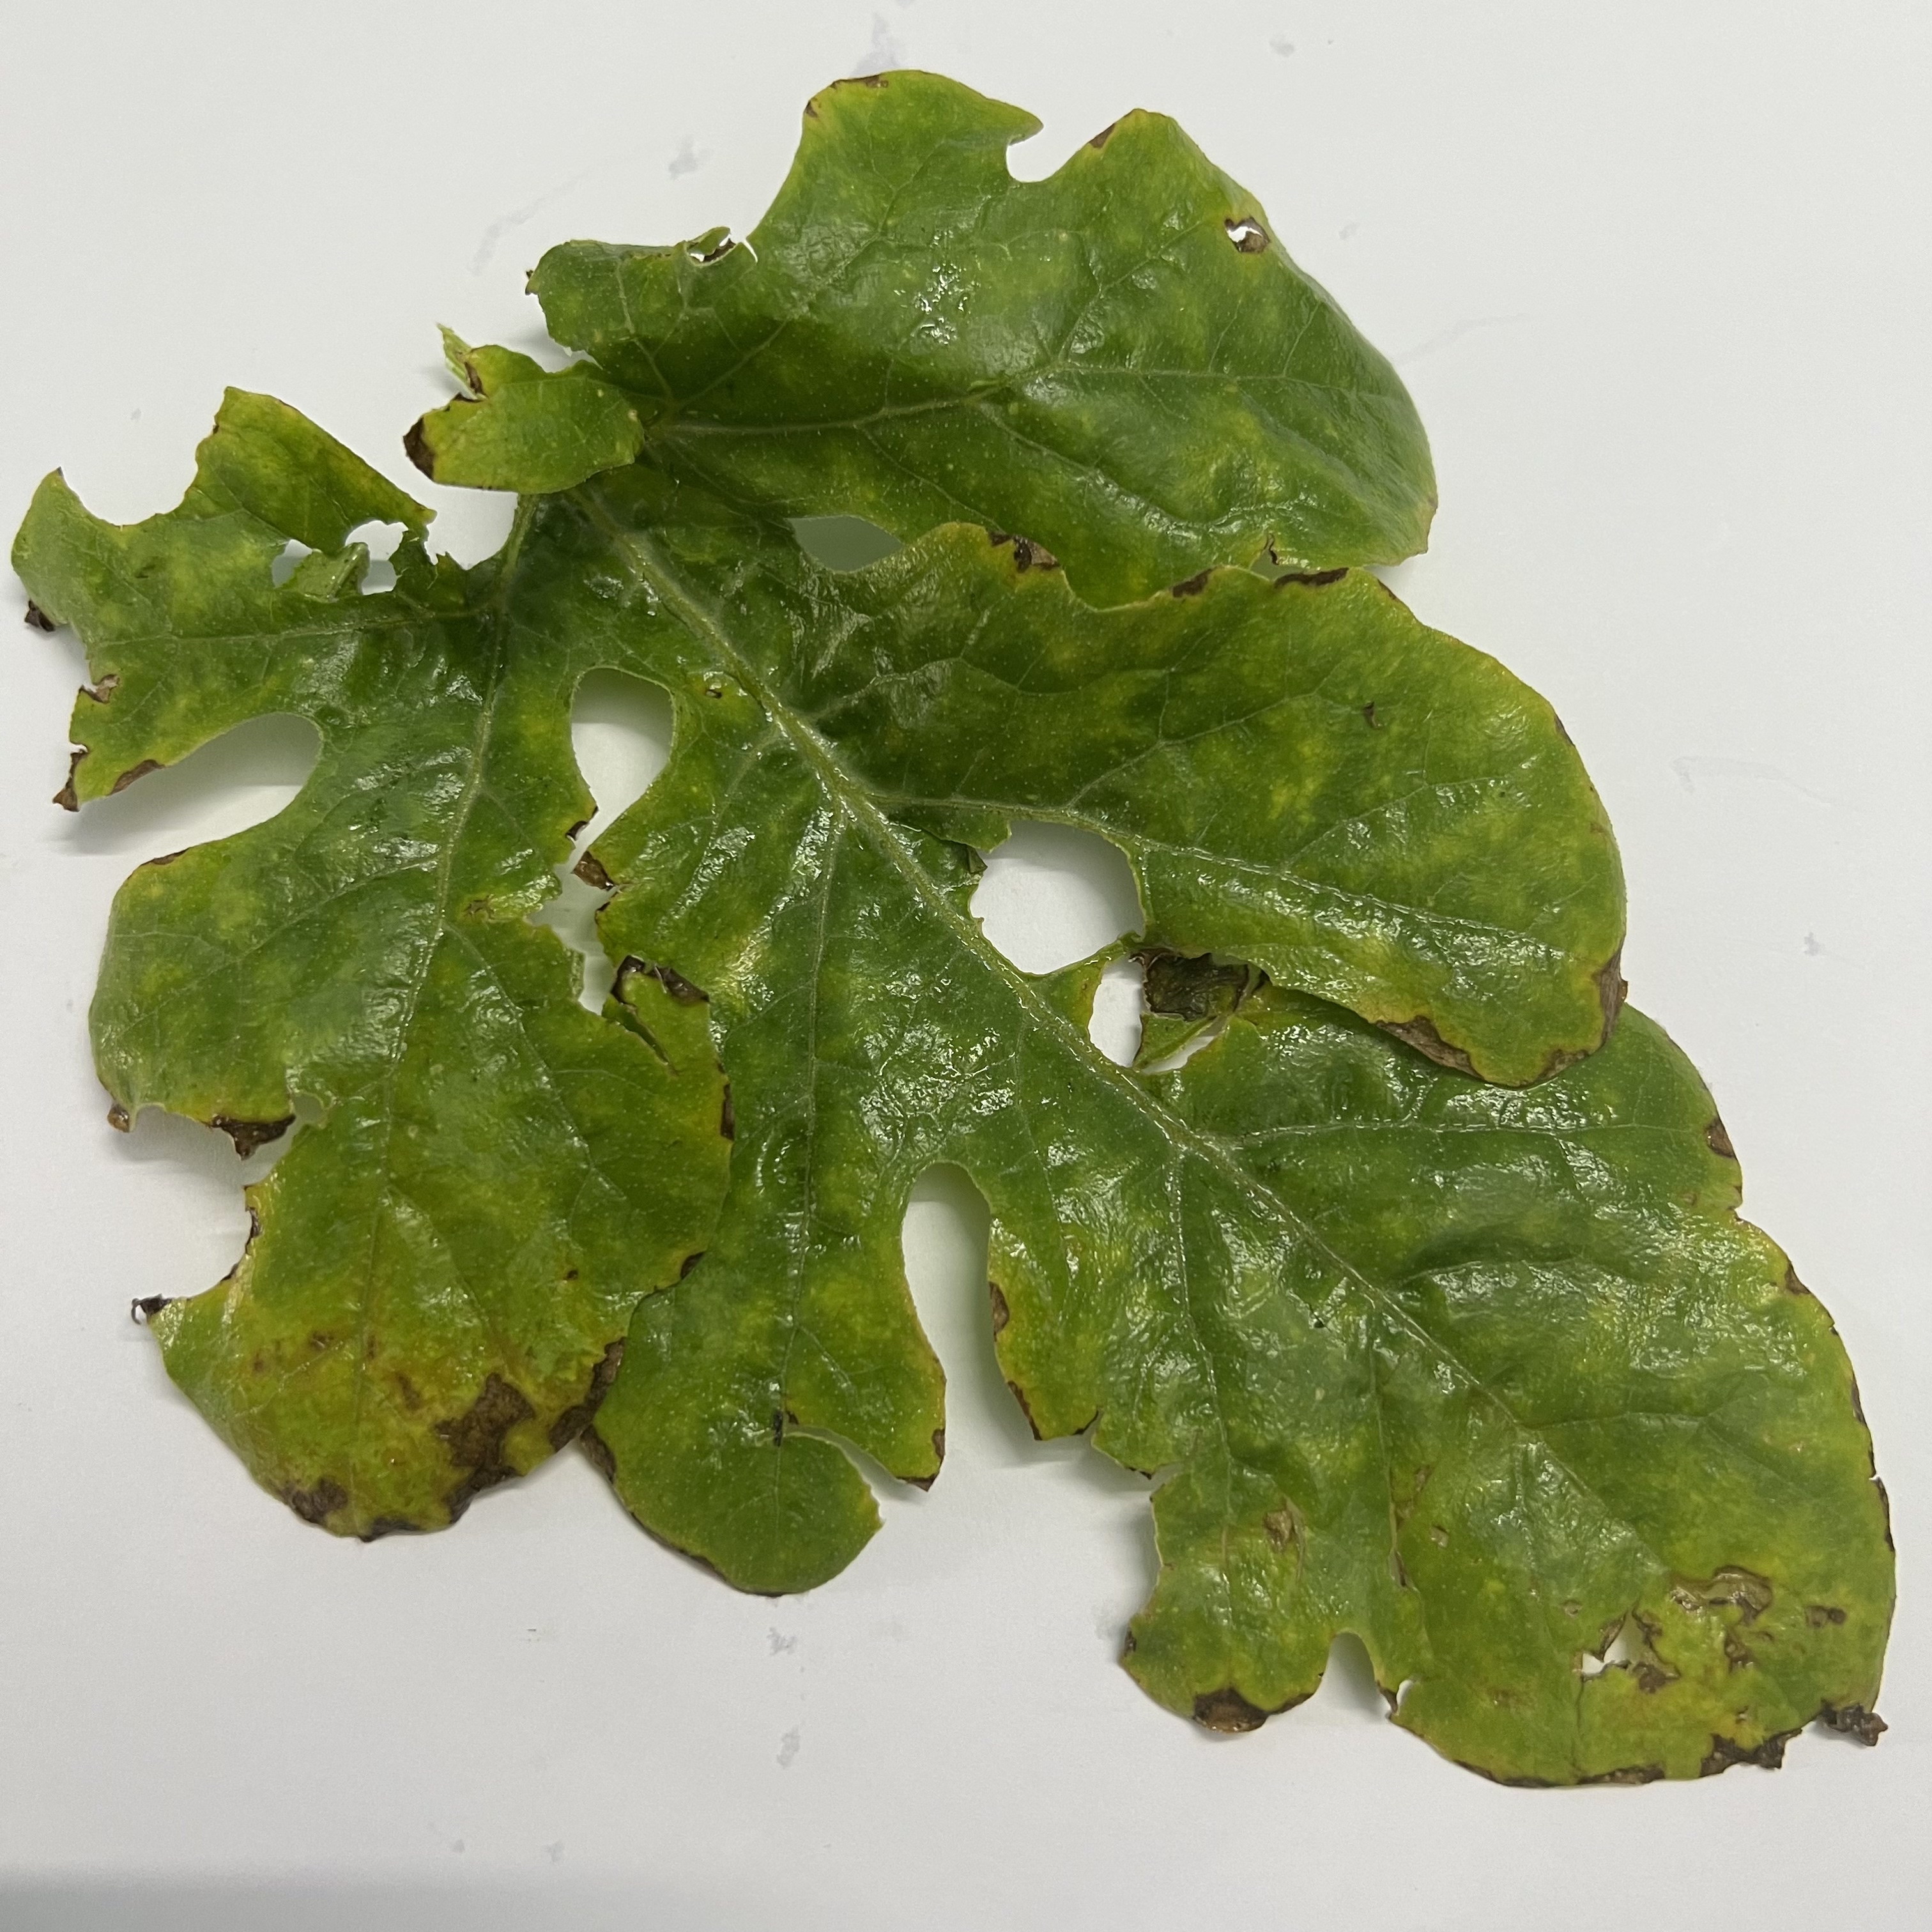
Label: Downy_Mildew